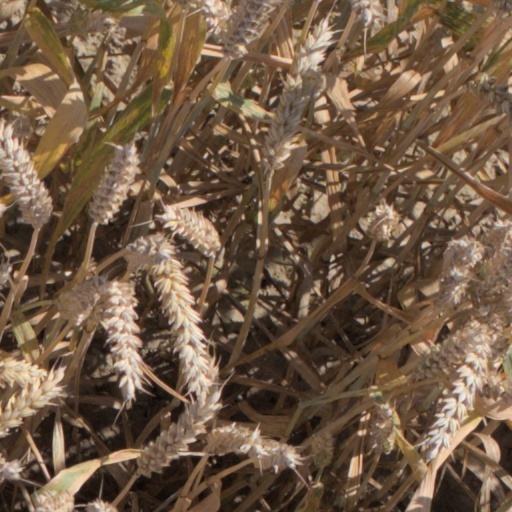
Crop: wheat